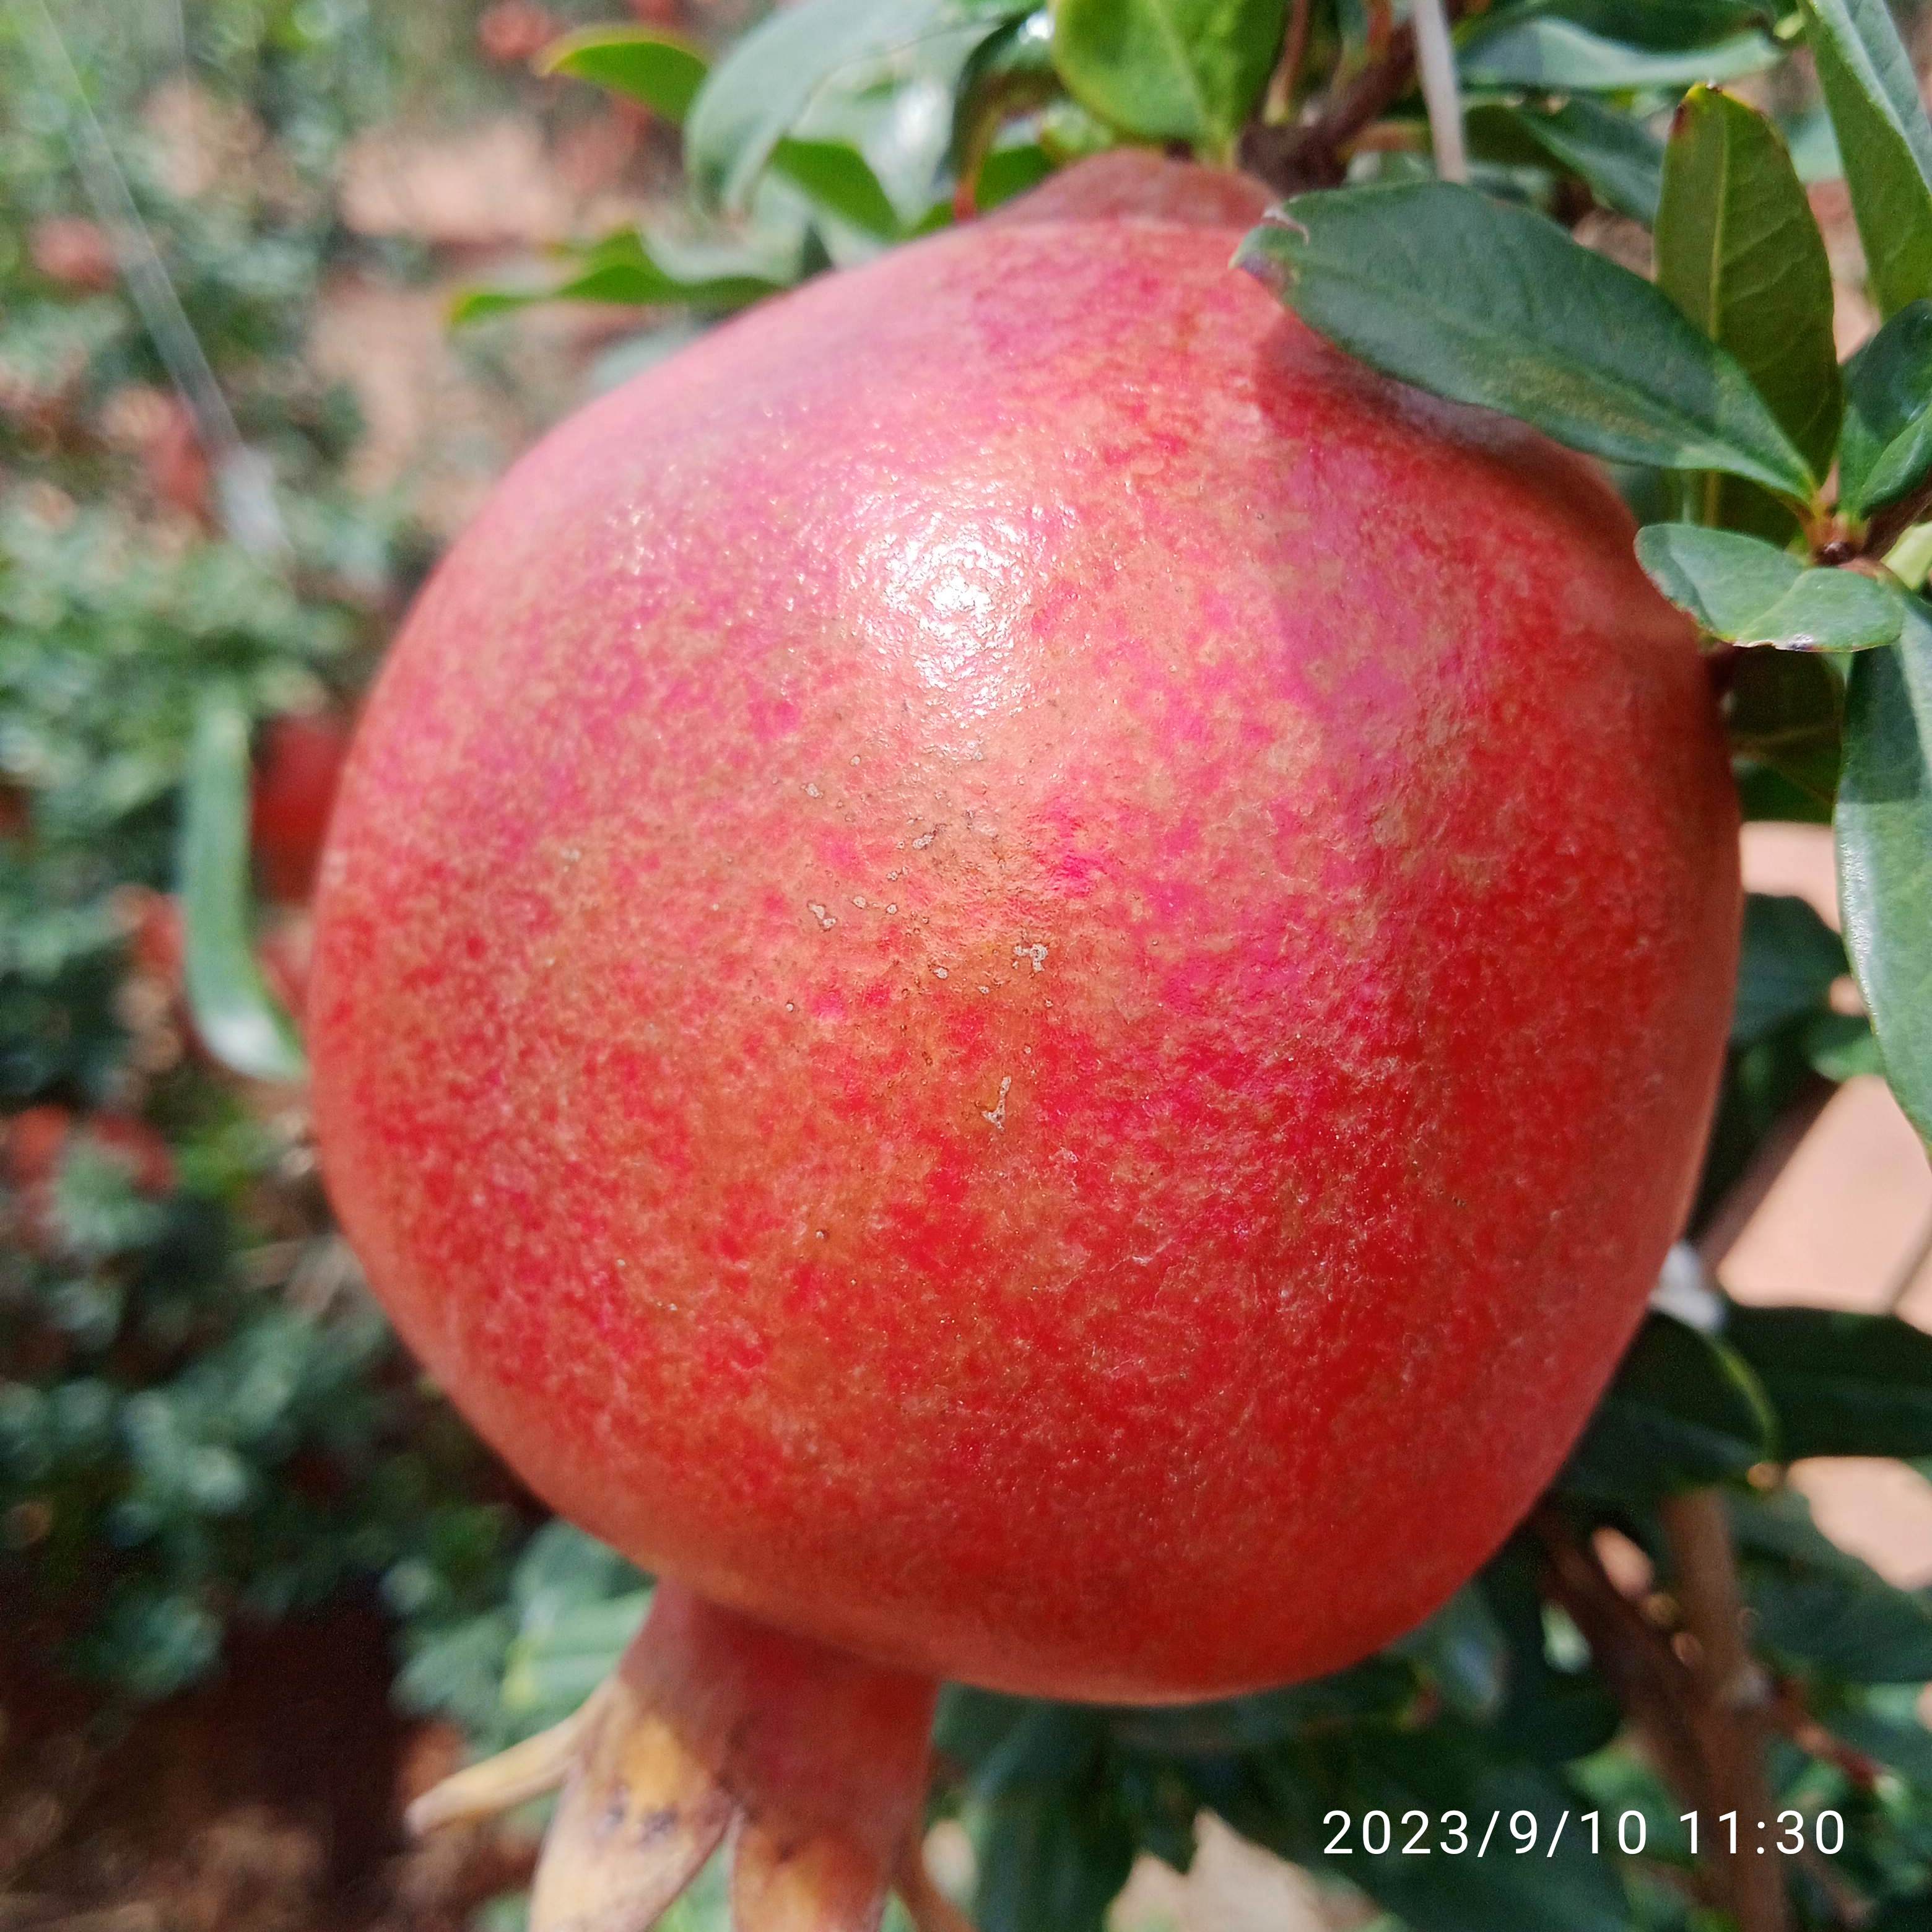
Label: Healthy